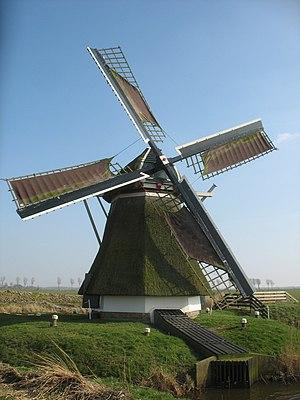
Cet article recense les moulins à vent de la province de Frise, aux Pays-Bas.